Nikolai Pisarev

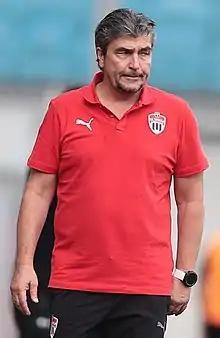
Pisarev coaching Khimki in 2022

Nikolai Nikolayevich Pisarev (born 23 November 1968) is a Russian football manager and a former player. He is an assistant coach with Russia national football team.